Laryngitis

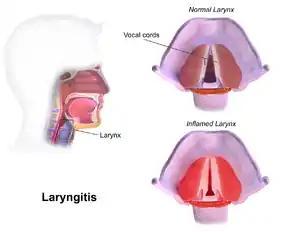
Laryngitis

Laryngitis can be infectious as well as noninfectious in origin. The resulting inflammation of the vocal folds results in a distortion of the sound produced there. It normally develops in response to either an infection, trauma to the vocal folds, or allergies. Chronic laryngitis may also be caused by more severe problems, such as nerve damage, sores, and polyps, or hard and thick lumps (nodules) on the vocal cords.